Cirencester branch line

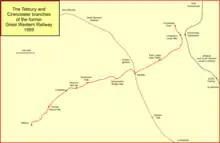
The branch in 1959

In an attempt to save the line from closure, diesel railbuses were introduced on the line in February 1959 to reduce costs. The train service was increased to fourteen trains per day and halts were opened at Chesterton Lane and, in January 1960, at Park Leaze. Results were encouraging: 130,000 passengers yearly, an average of about 13 per train. Particularly on Saturdays, the railbus was overcrowded. The original intention was to run railbuses through to Swindon to avoid a change of trains at Kemble, but this proved impossible as the lightweight vehicles did not reliably operate the signalling track circuits on the main line.